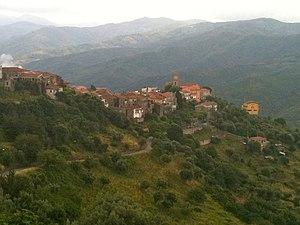
Cicerale est une commune italienne de la province de Salerne dans la région Campanie en Italie.